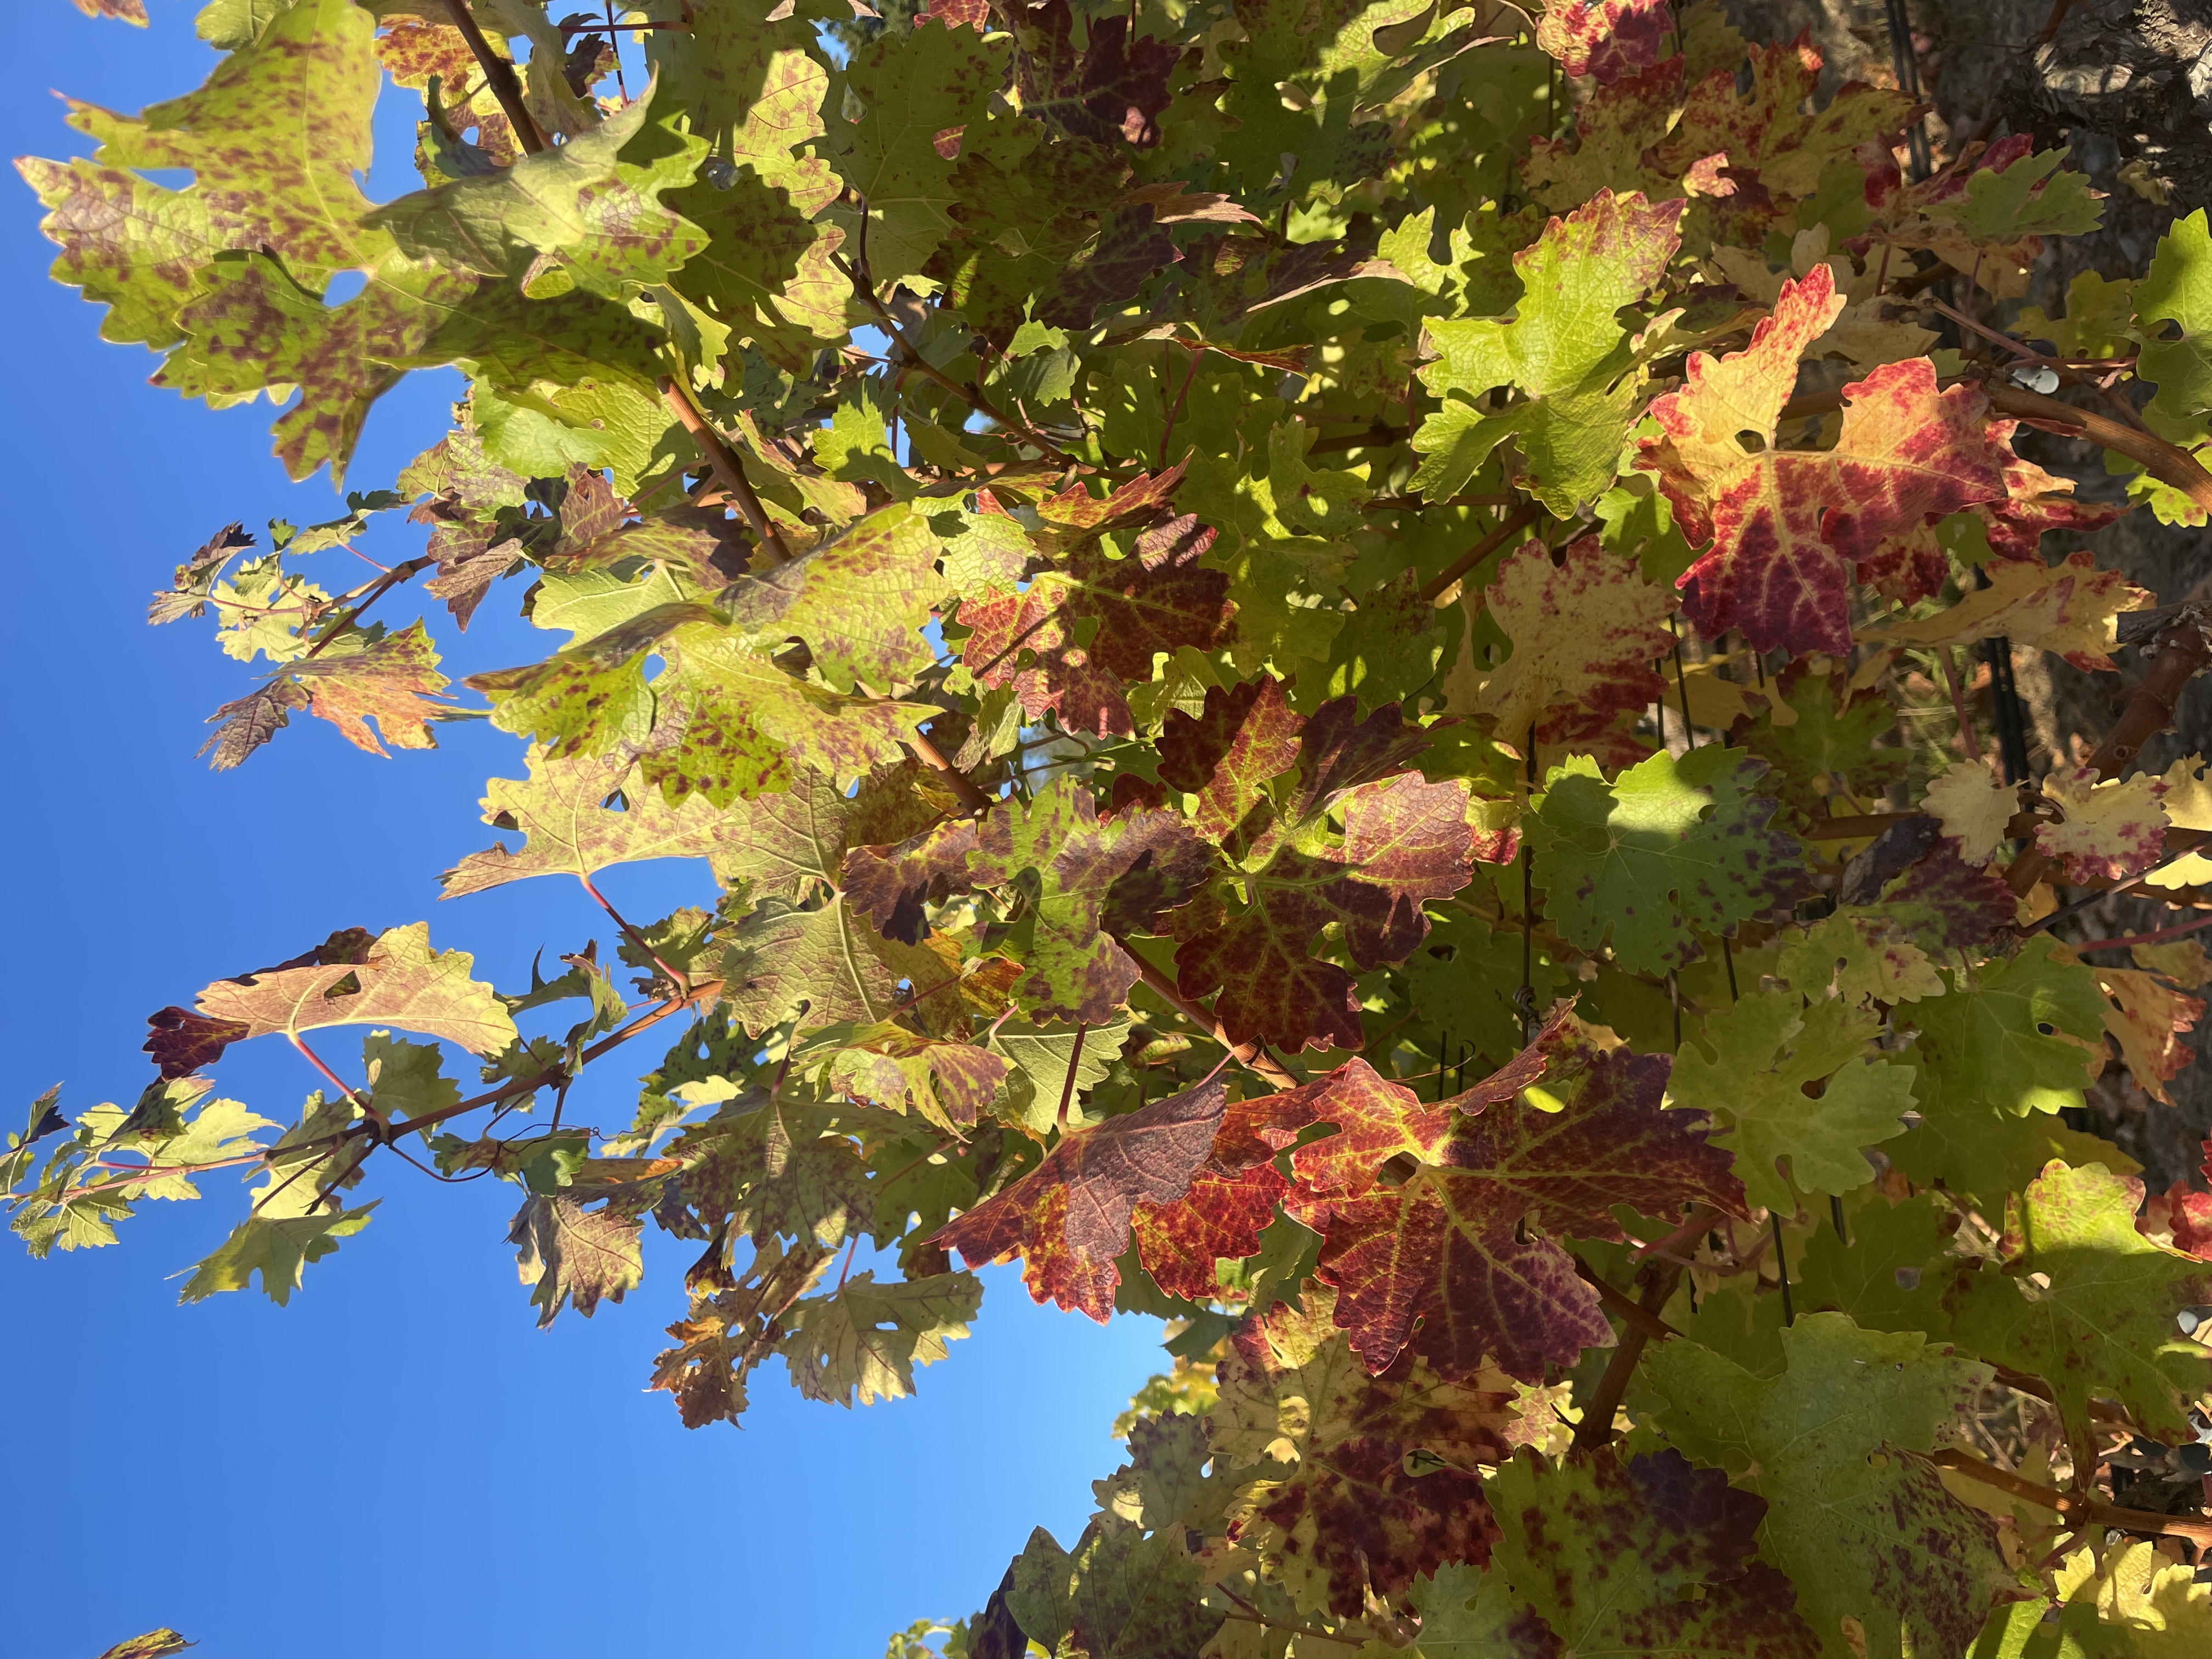
Label: Leafroll 3